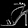
Label: Sandal